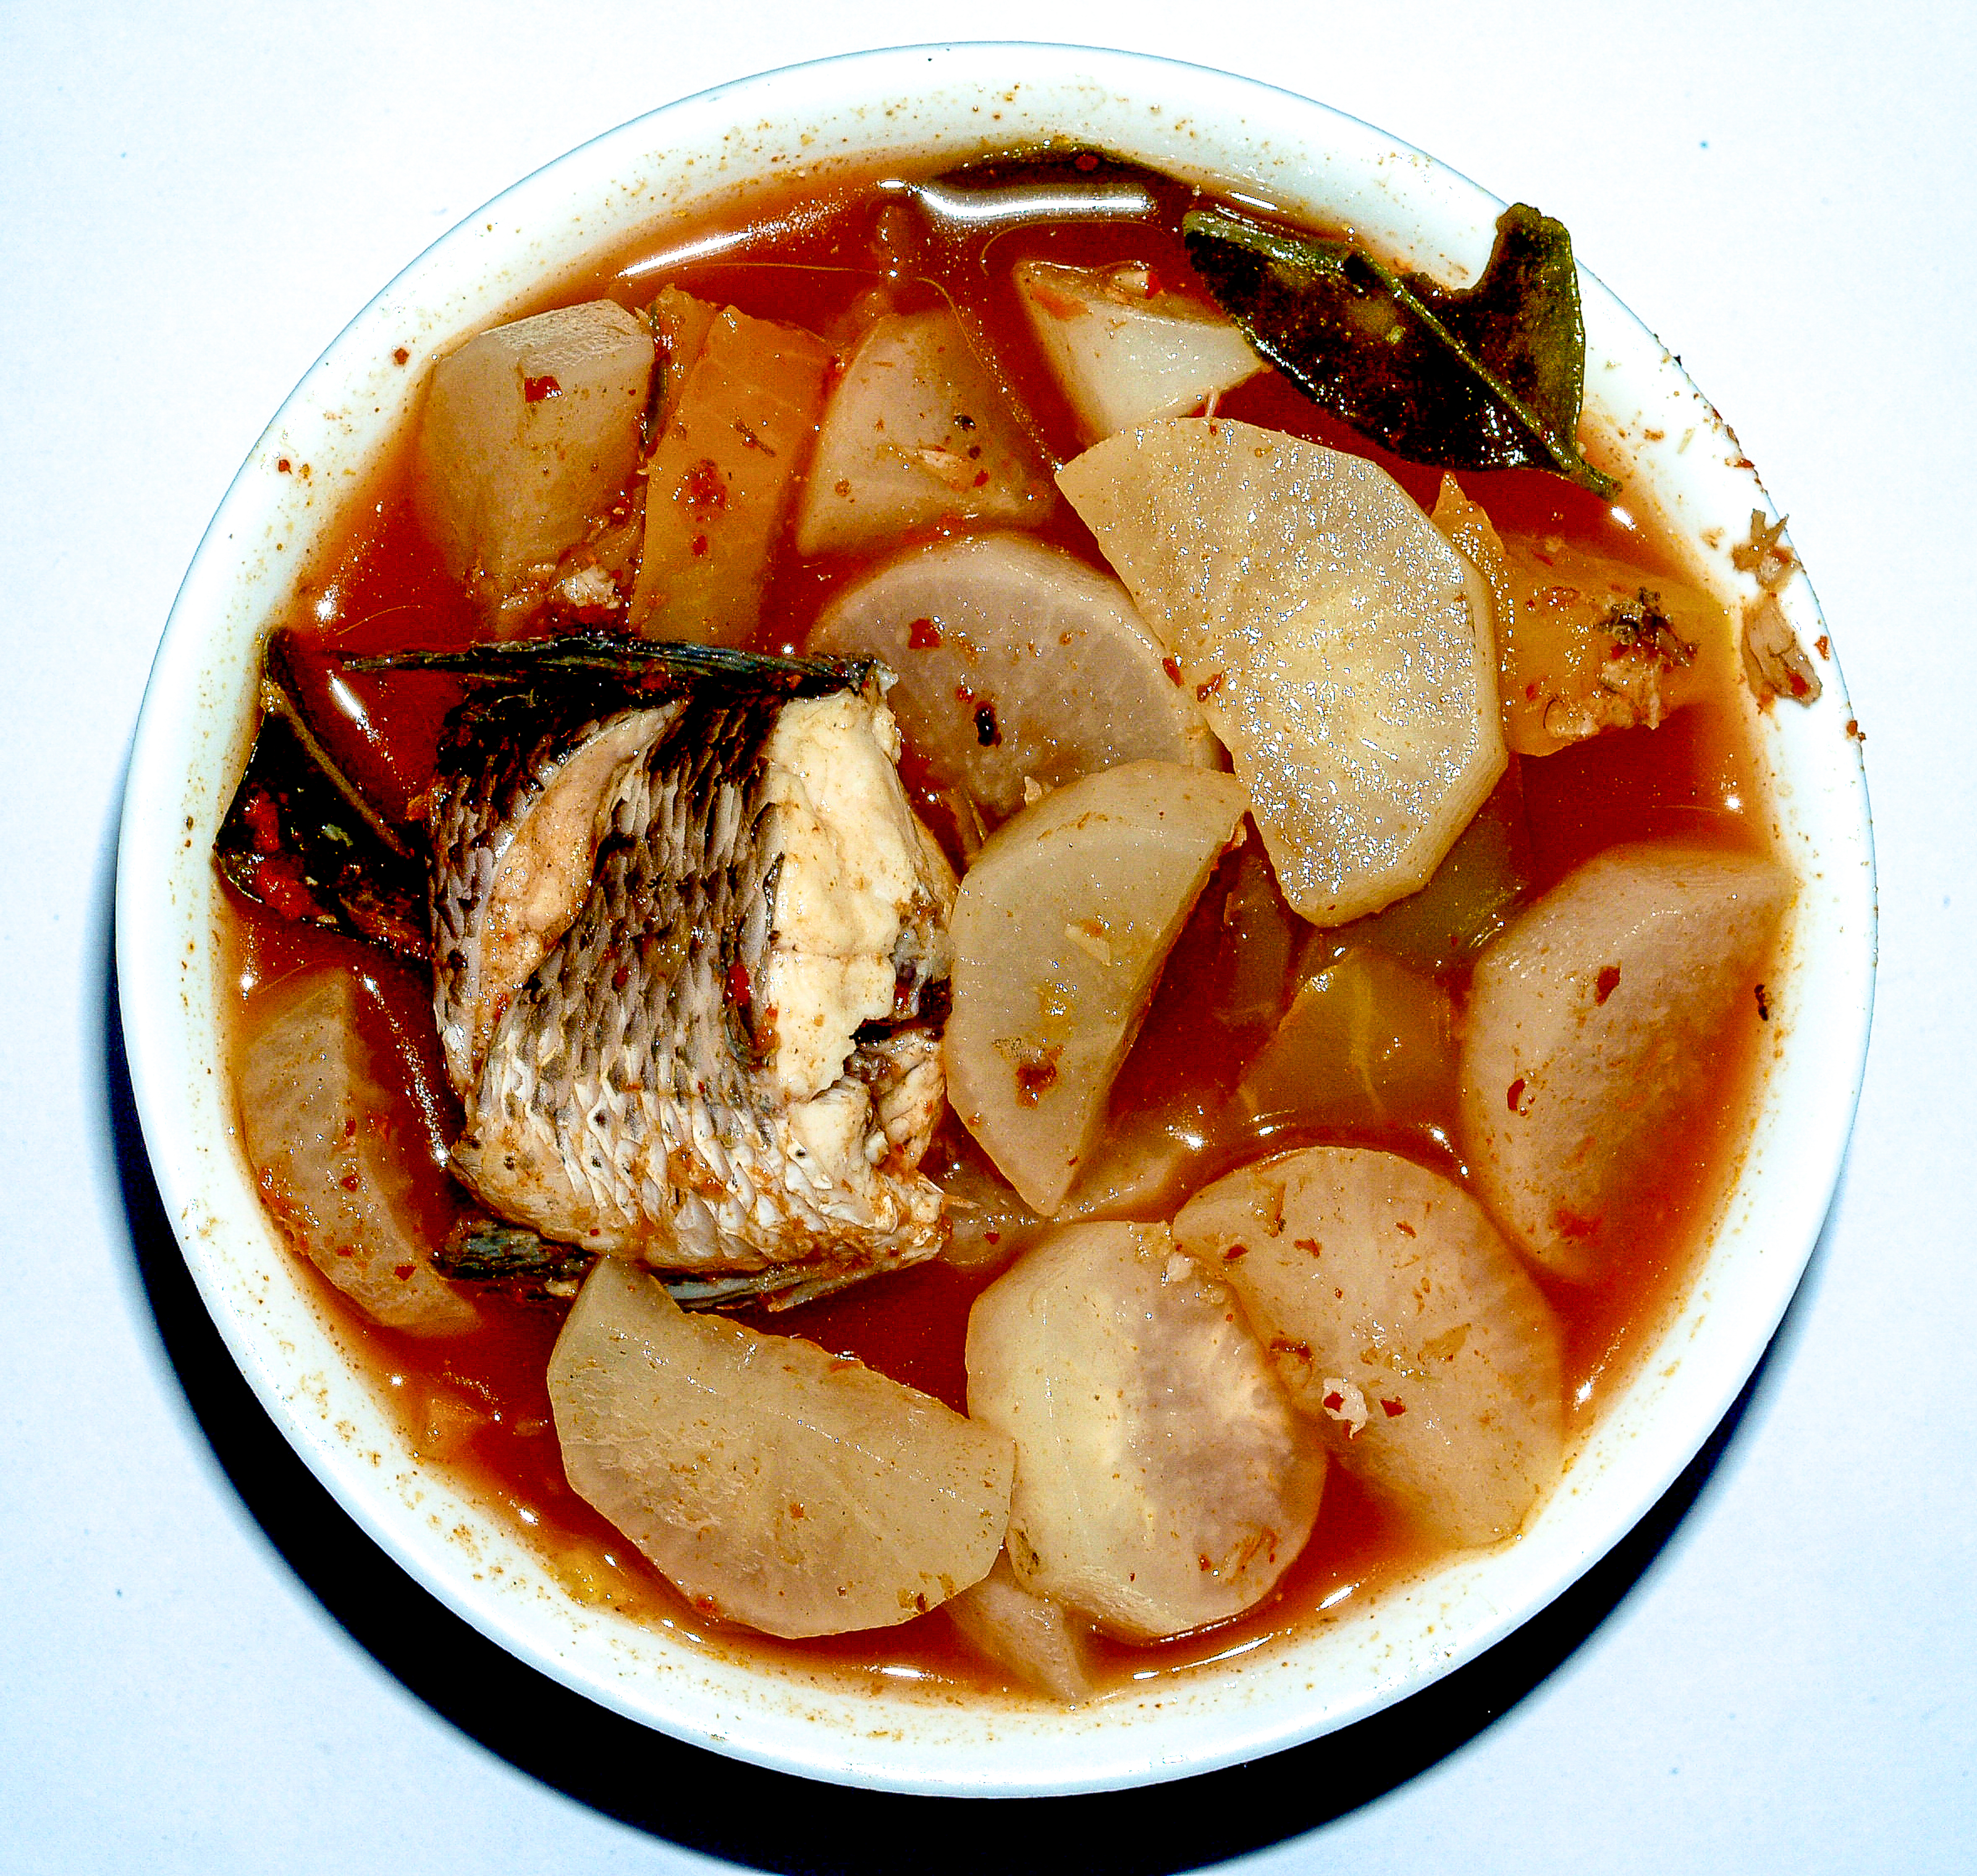
soup, lunch, meal, plate, food, thai, curry, dinner, fish, bowl, restaurant, nutrition, thailand, vegetable, diet, hot, fresh, organic, seafood, dish, delicious, tropical, dining, mushroom, taste, mealtime, flavor, spicy, cook, yummy, cuisine, ingredient, produce, meat, comfort food, pork loin, recipe, stew, pot roast